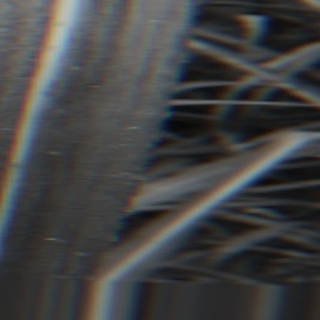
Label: sugarcane_bacterial_blight